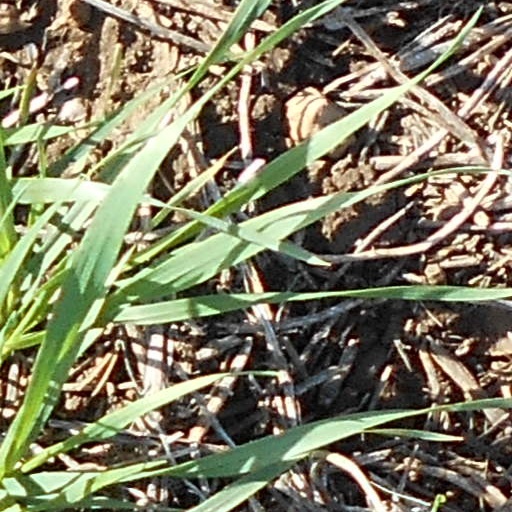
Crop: wheat